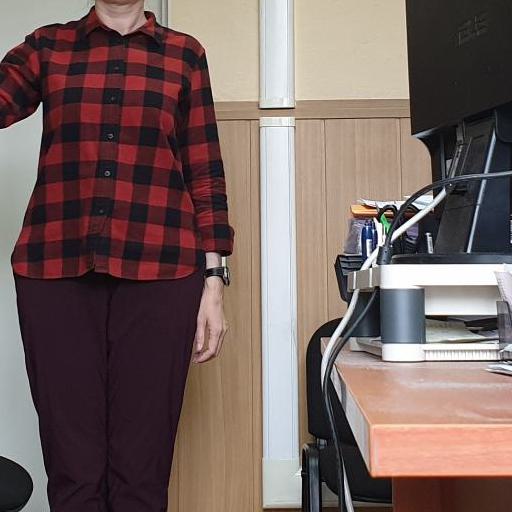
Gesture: no_gesture